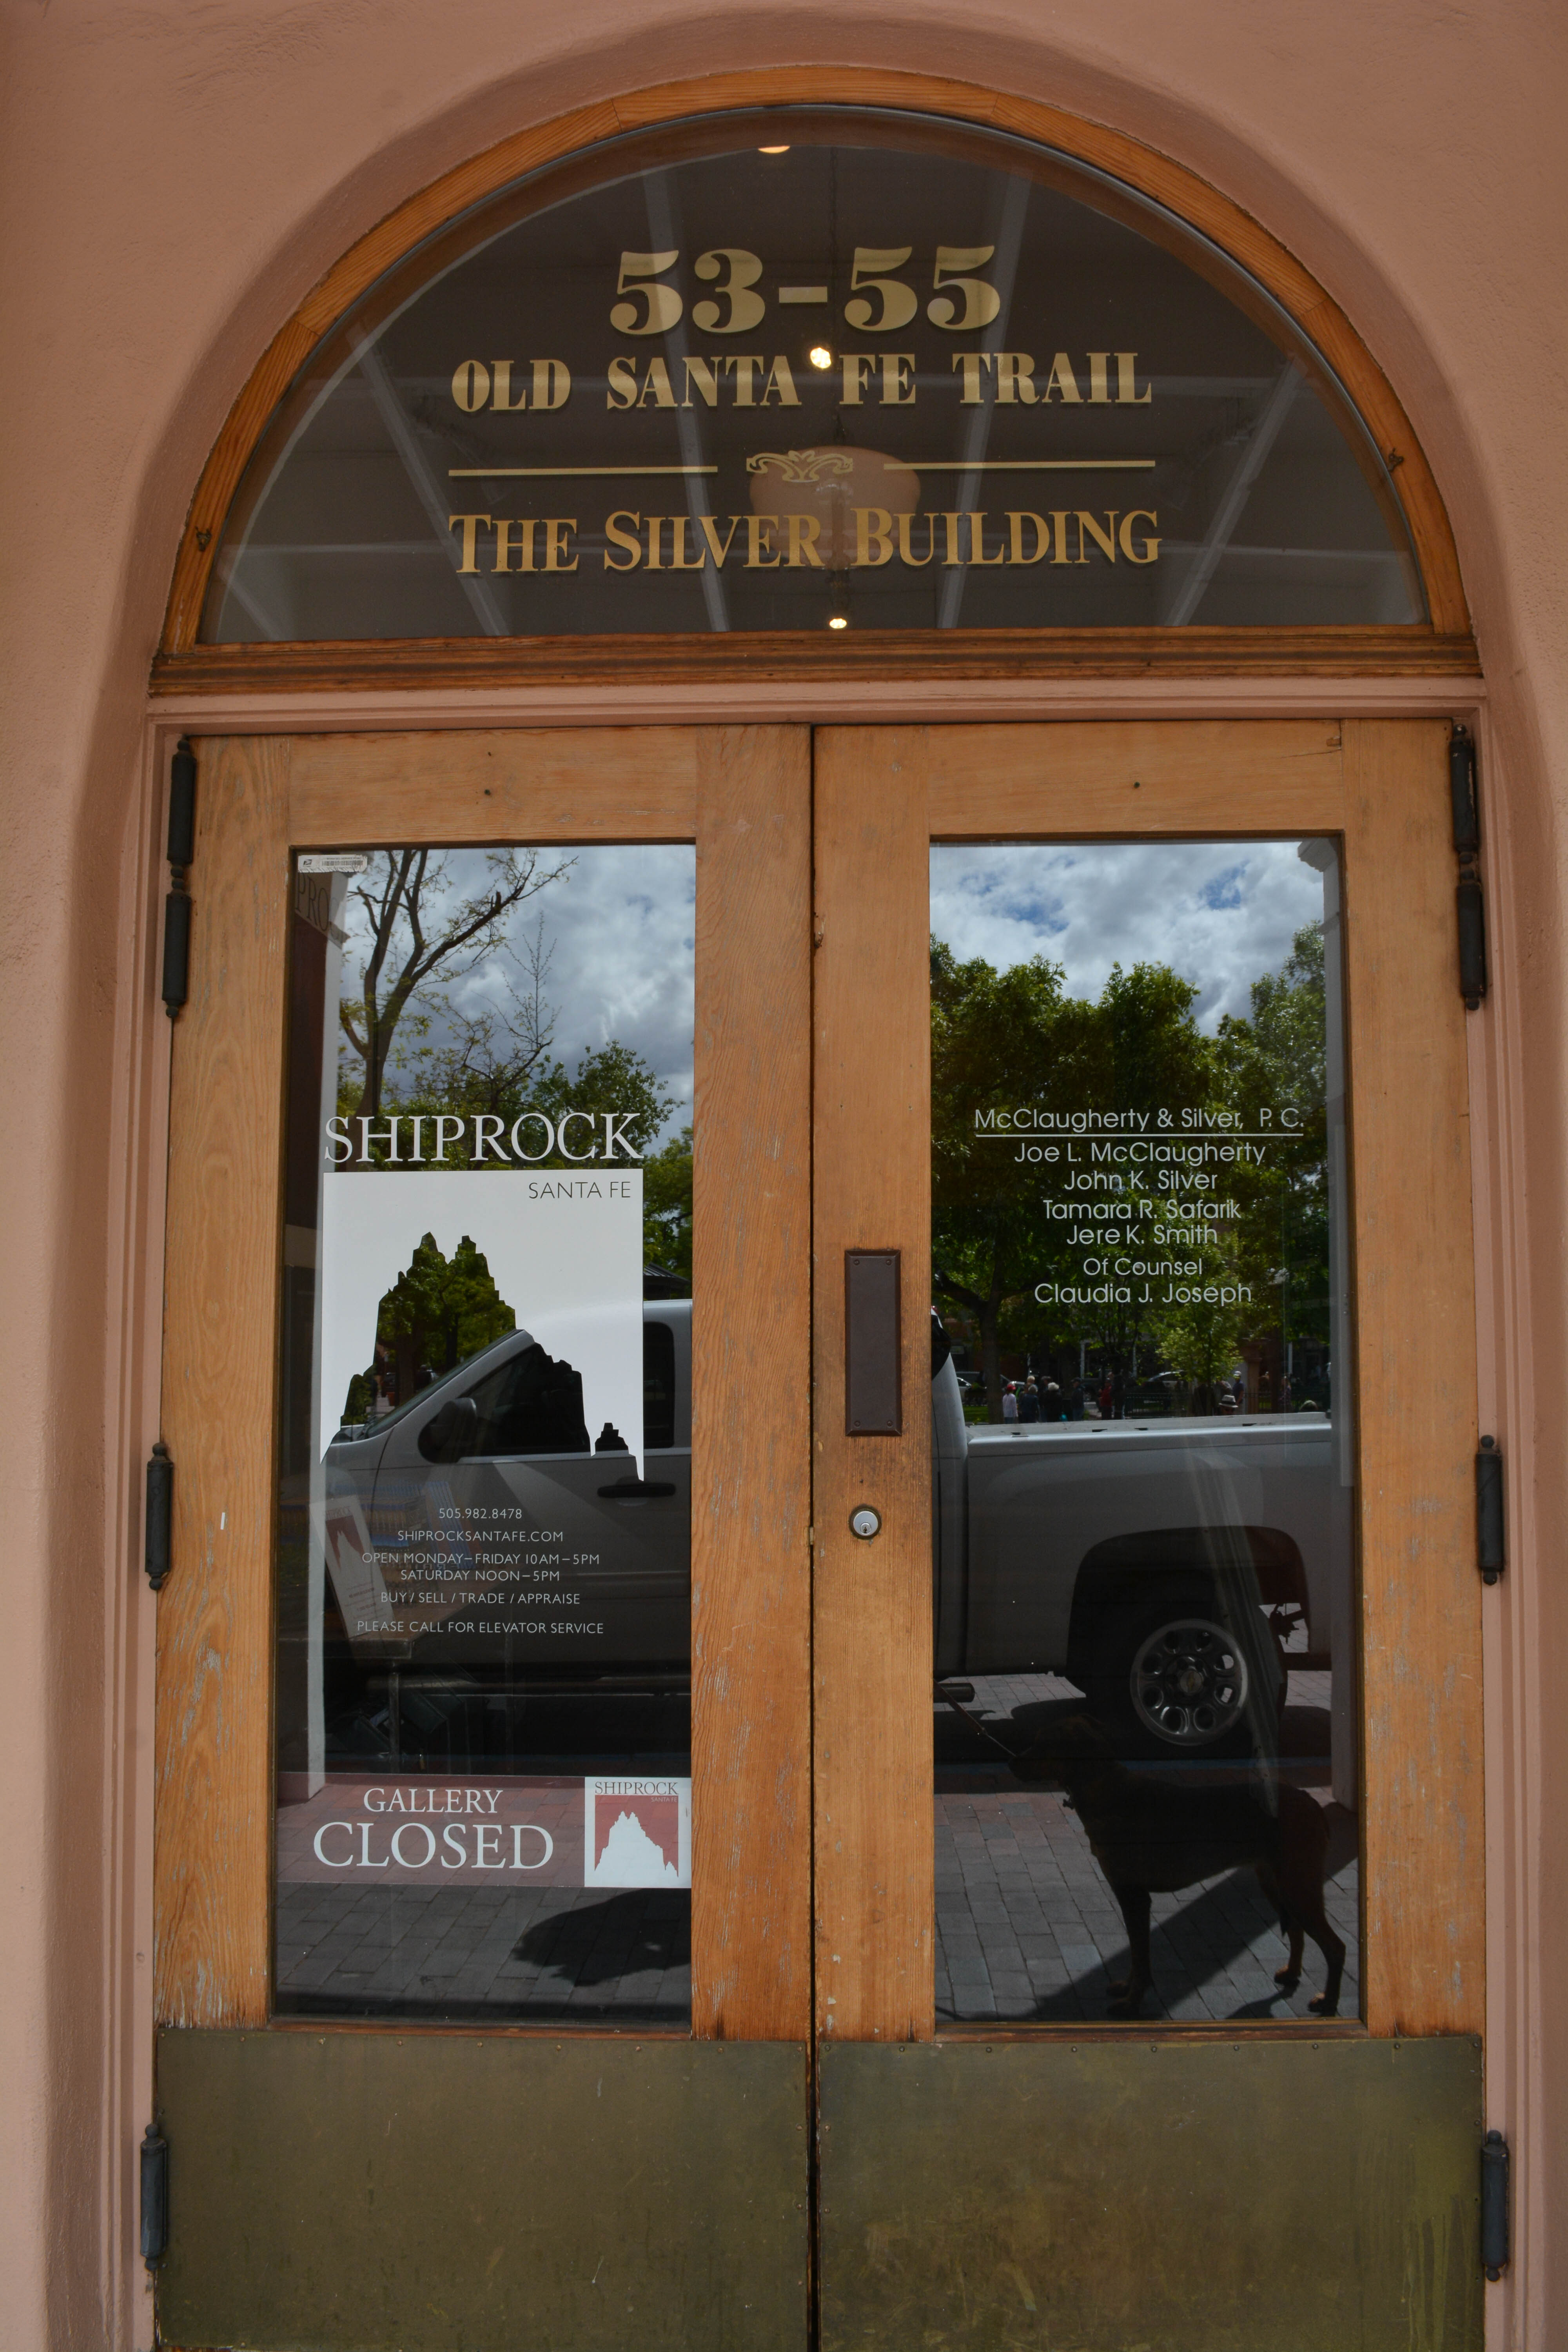
architecture, wood, house, window, building, home, arch, door, interior design, estate, window covering